EMD GP15

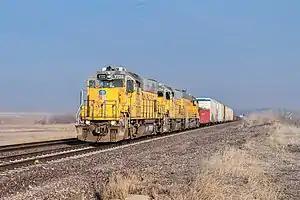
Union Pacific GP15AC #722

The GP15AC is a variant built between November and December 1982. This model differs from the GP15-1 due to Missouri Pacific specifying new AR10 AC alternators instead of rebuilt D32 DC generators. The only external difference between the GP15AC and the GP15-1 is a straight side sill (shared with the EMD GP15T) not related to the transmission difference.